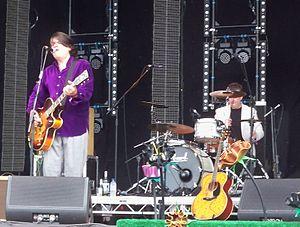
The Blow Monkeys est un groupe de musique britannique des années 1980. Ce groupe s'est fait connaître du grand public avec des titres faisant partie de la programmation des DJ des clubs dance comme This Is Your Life et surtout Wait en duo avec Kym Mazelle. Son leader, Robert Howard ou Dr Robert, écrit et compose les titres.